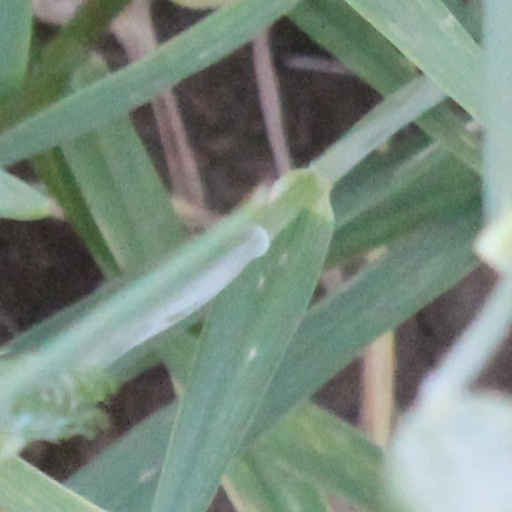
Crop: wheat